NGC 7459

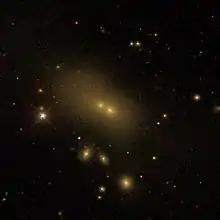
NGC 7459 (SDSS DR14)

NGC 7459 is a twin spiral galaxy of magnitude 15.2 located within the constellation Pisces. It was discovered by Lewis Swift in 1886 with a 16-inch refractor. The galactic nuclei are only 15 arcsec apart.